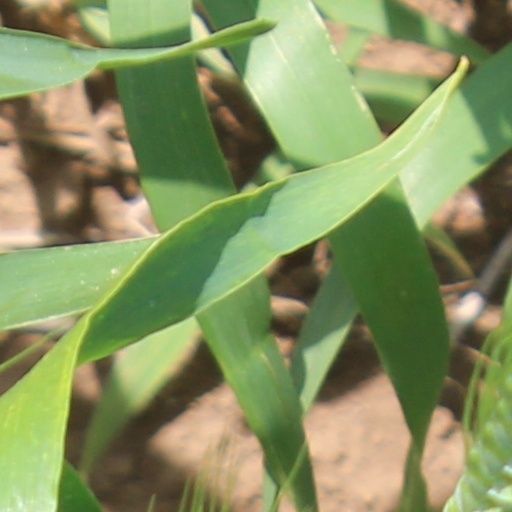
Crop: wheat